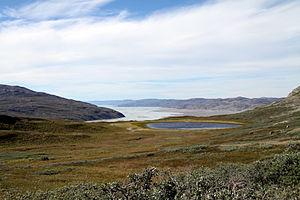
La toundra arctique basse du Kalaallit Nunaat est une écorégion terrestre nord-américaine du type toundra du World Wildlife Fund